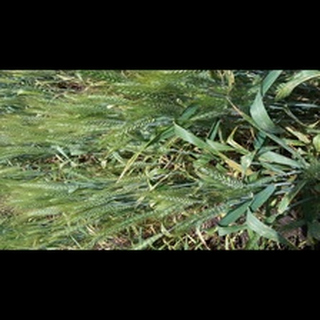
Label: wheat_black_rust